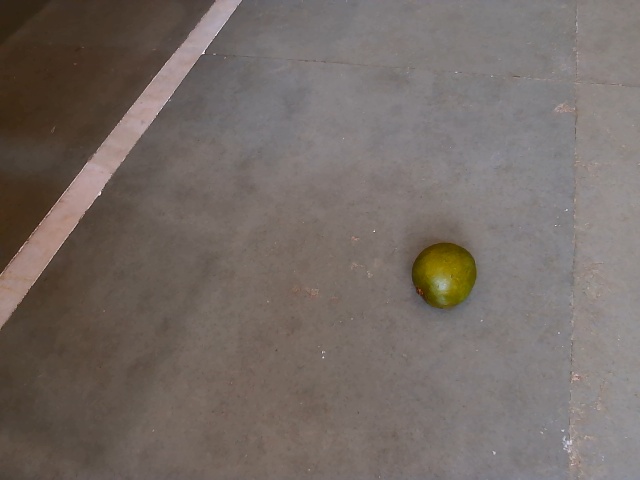
Label: Raw_Mango